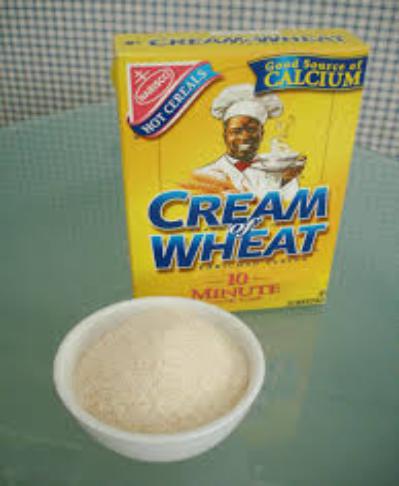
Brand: Cream of Wheat
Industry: Food